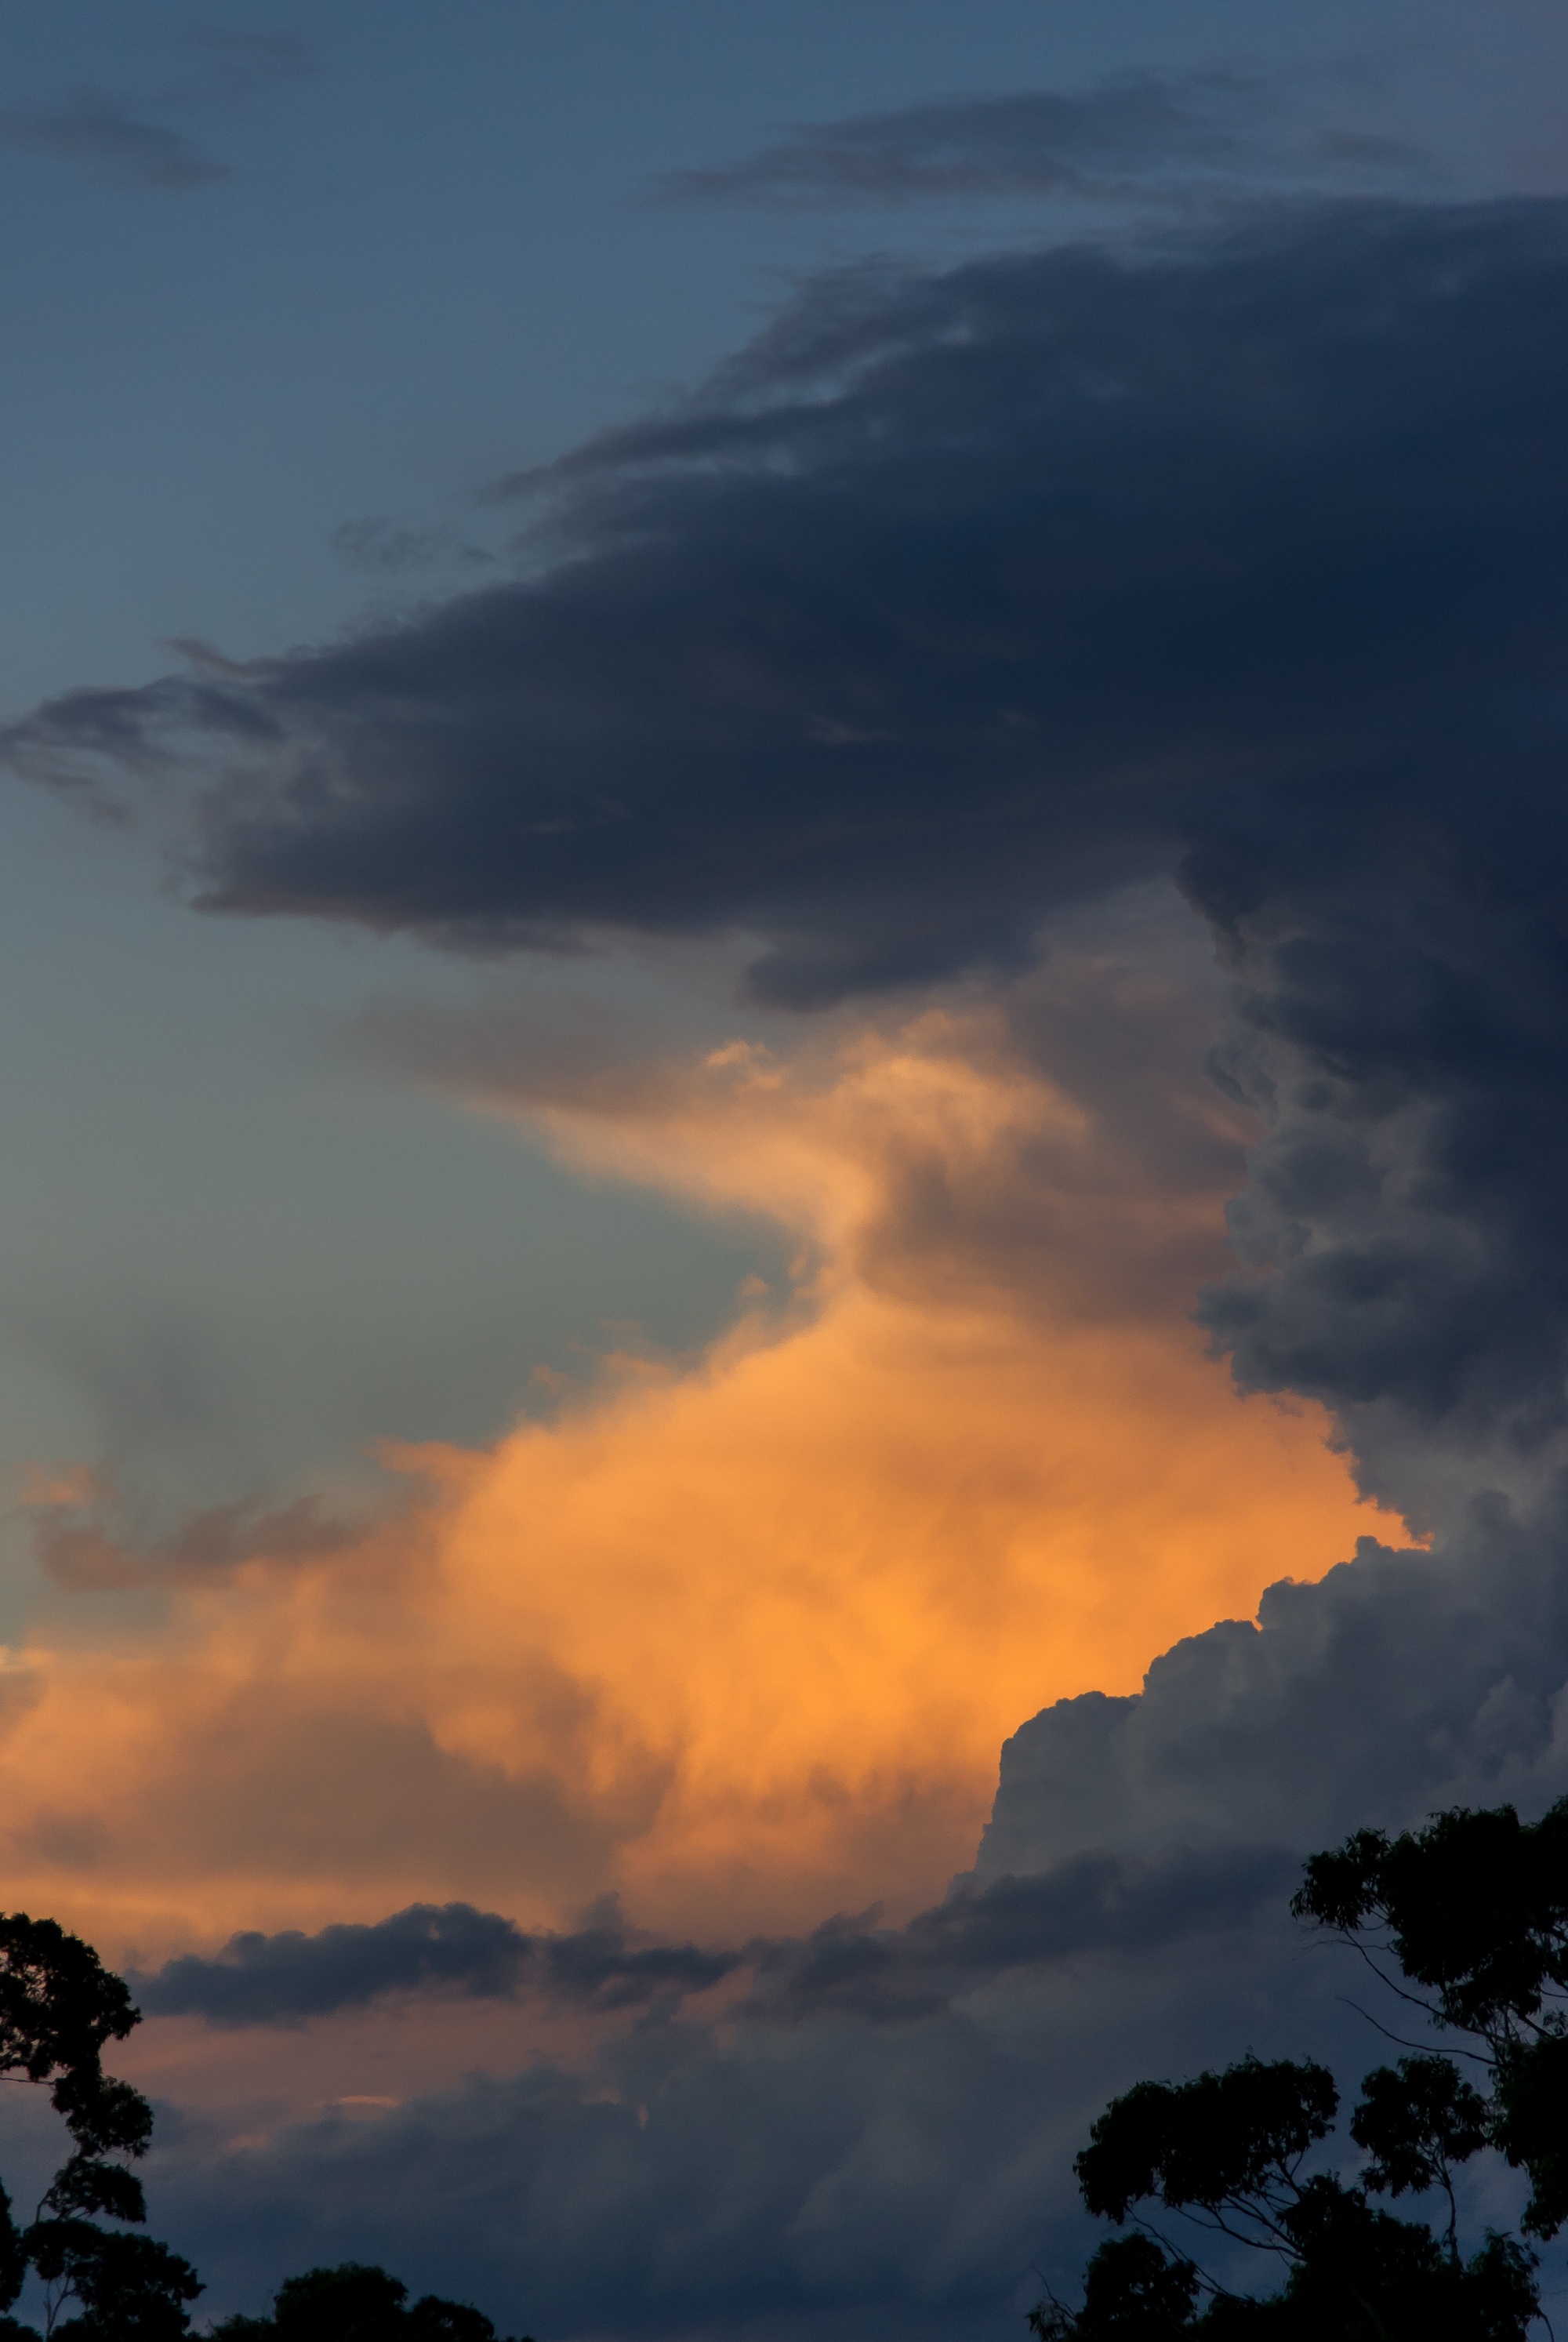
horizon, cloud, sky, sunrise, sunset, morning, dawn, atmosphere, dusk, evening, golden, weather, cumulus, australia, grey, afterglow, meteorological phenomenon, red sky at morning